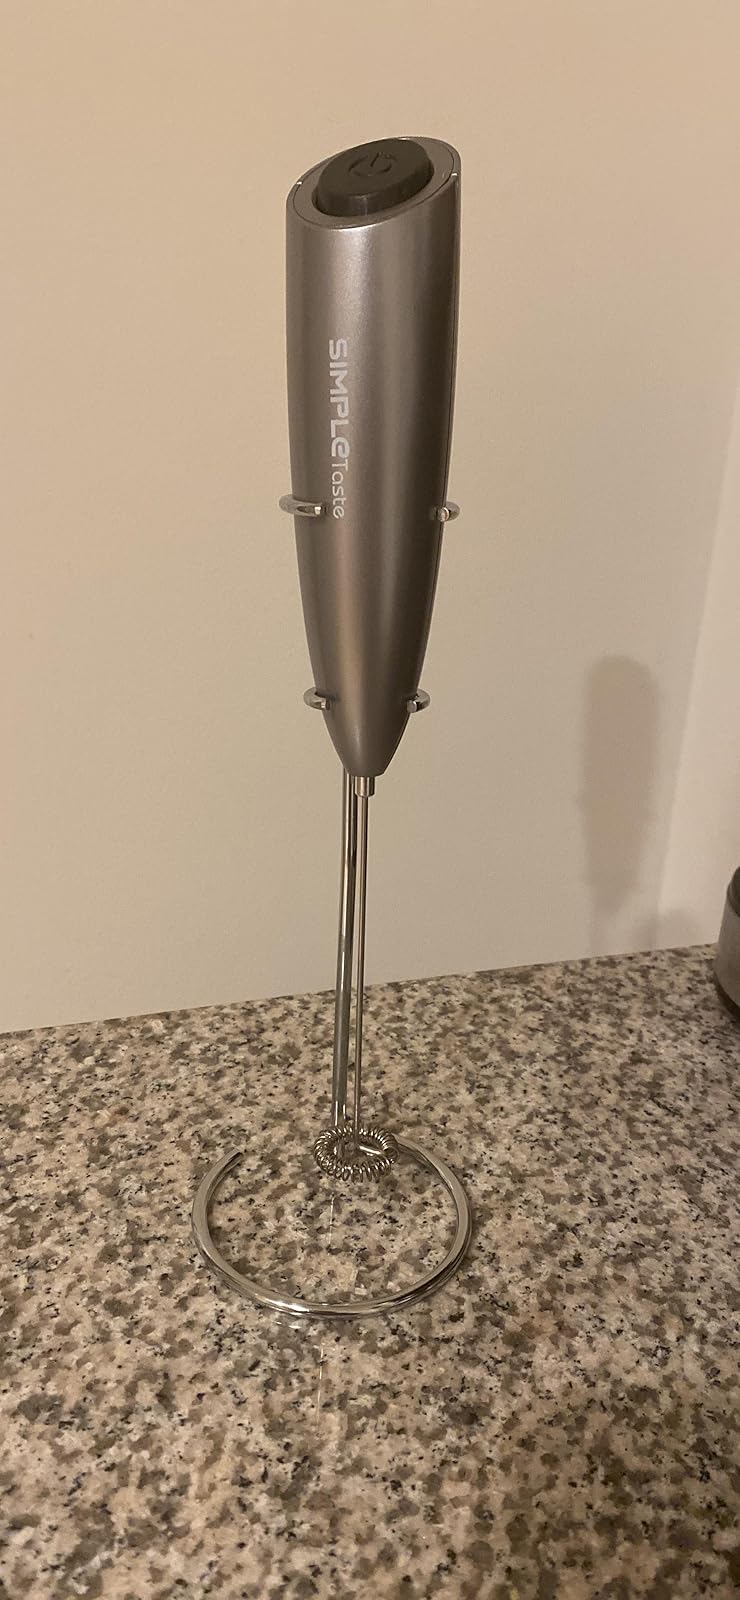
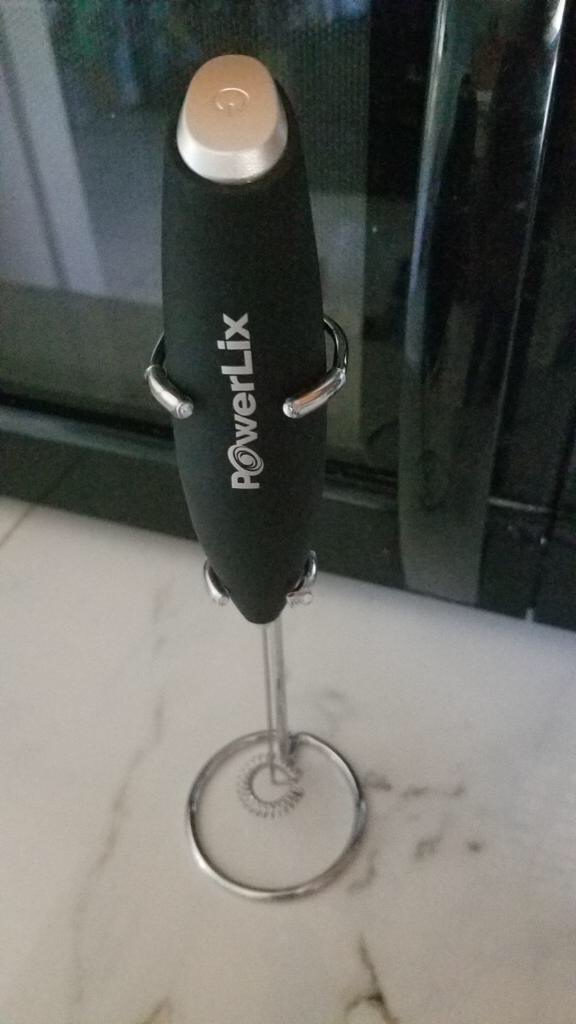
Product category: items_mixer
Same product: no